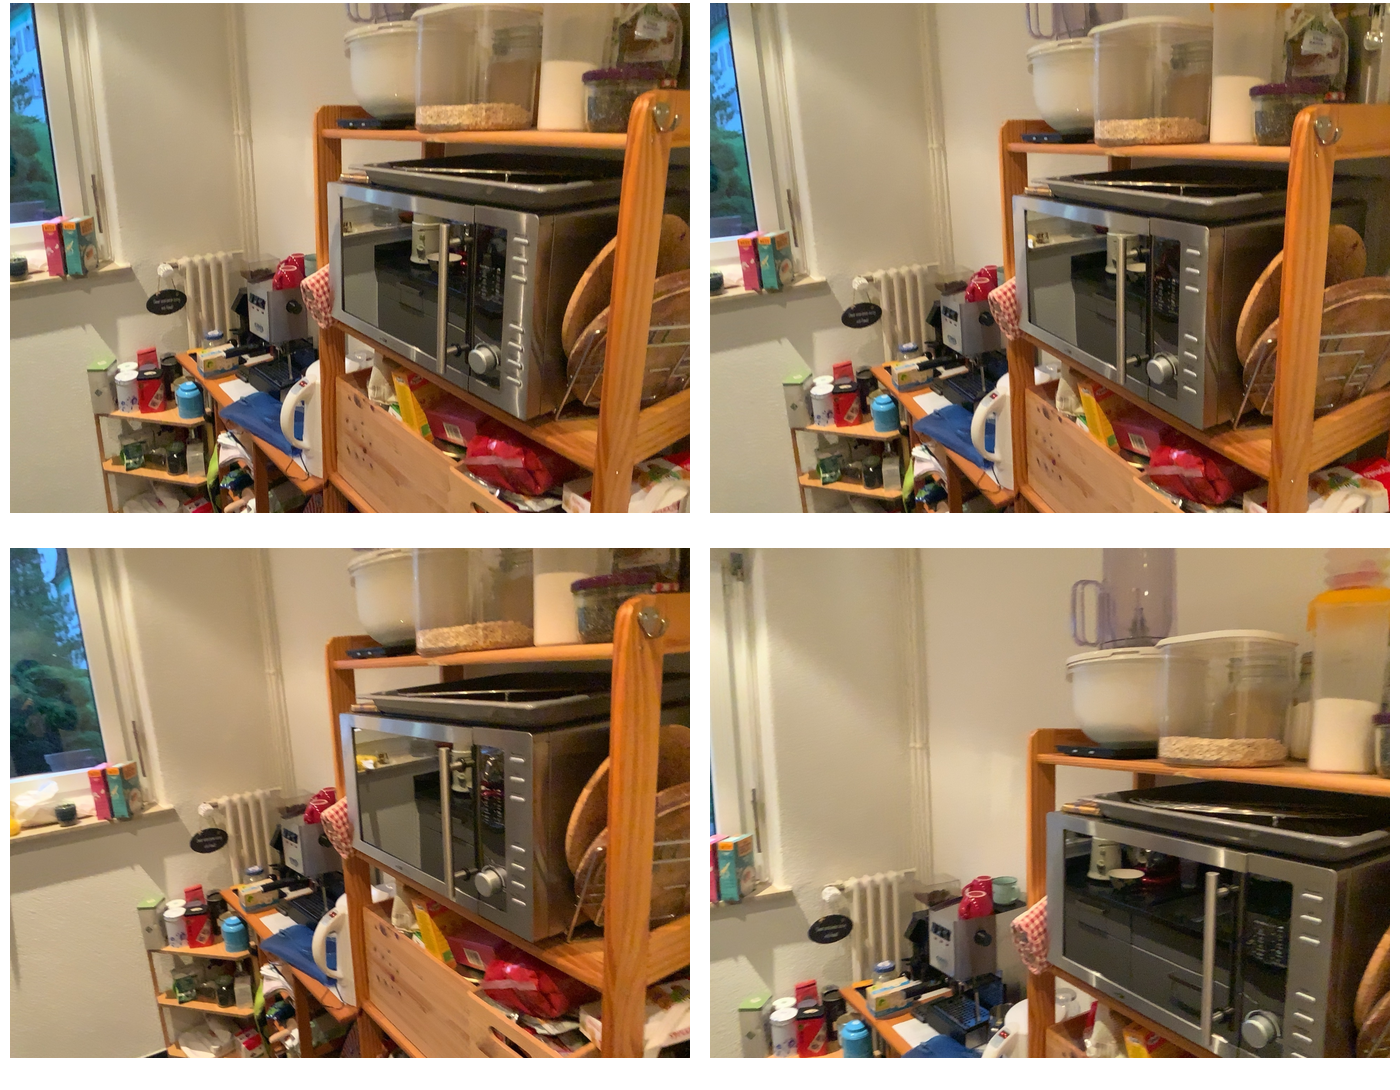Task instruction: Open the microwave oven.
Answer: {"task_instruction": "Open the microwave oven.", "nodes": ["knob", "microwave oven"], "edges": [{"functional_relationship": "adjust", "object1": "knob", "object2": "microwave oven", "spatial_relations": ["left_of", "close"], "is_touching": true}], "action_type": "rotate", "function_type": "open_close_control"}